Saicourt

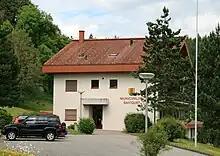
Saicourt municipal administration building

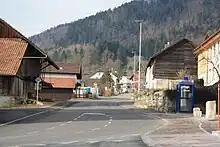
Le Fuet village

Saicourt has a population of . , 3.7% of the population are resident foreign nationals. Over the last 10 years (2001-2011) the population has changed at a rate of 1.7%. Migration accounted for 1.3%, while births and deaths accounted for 0.3%.